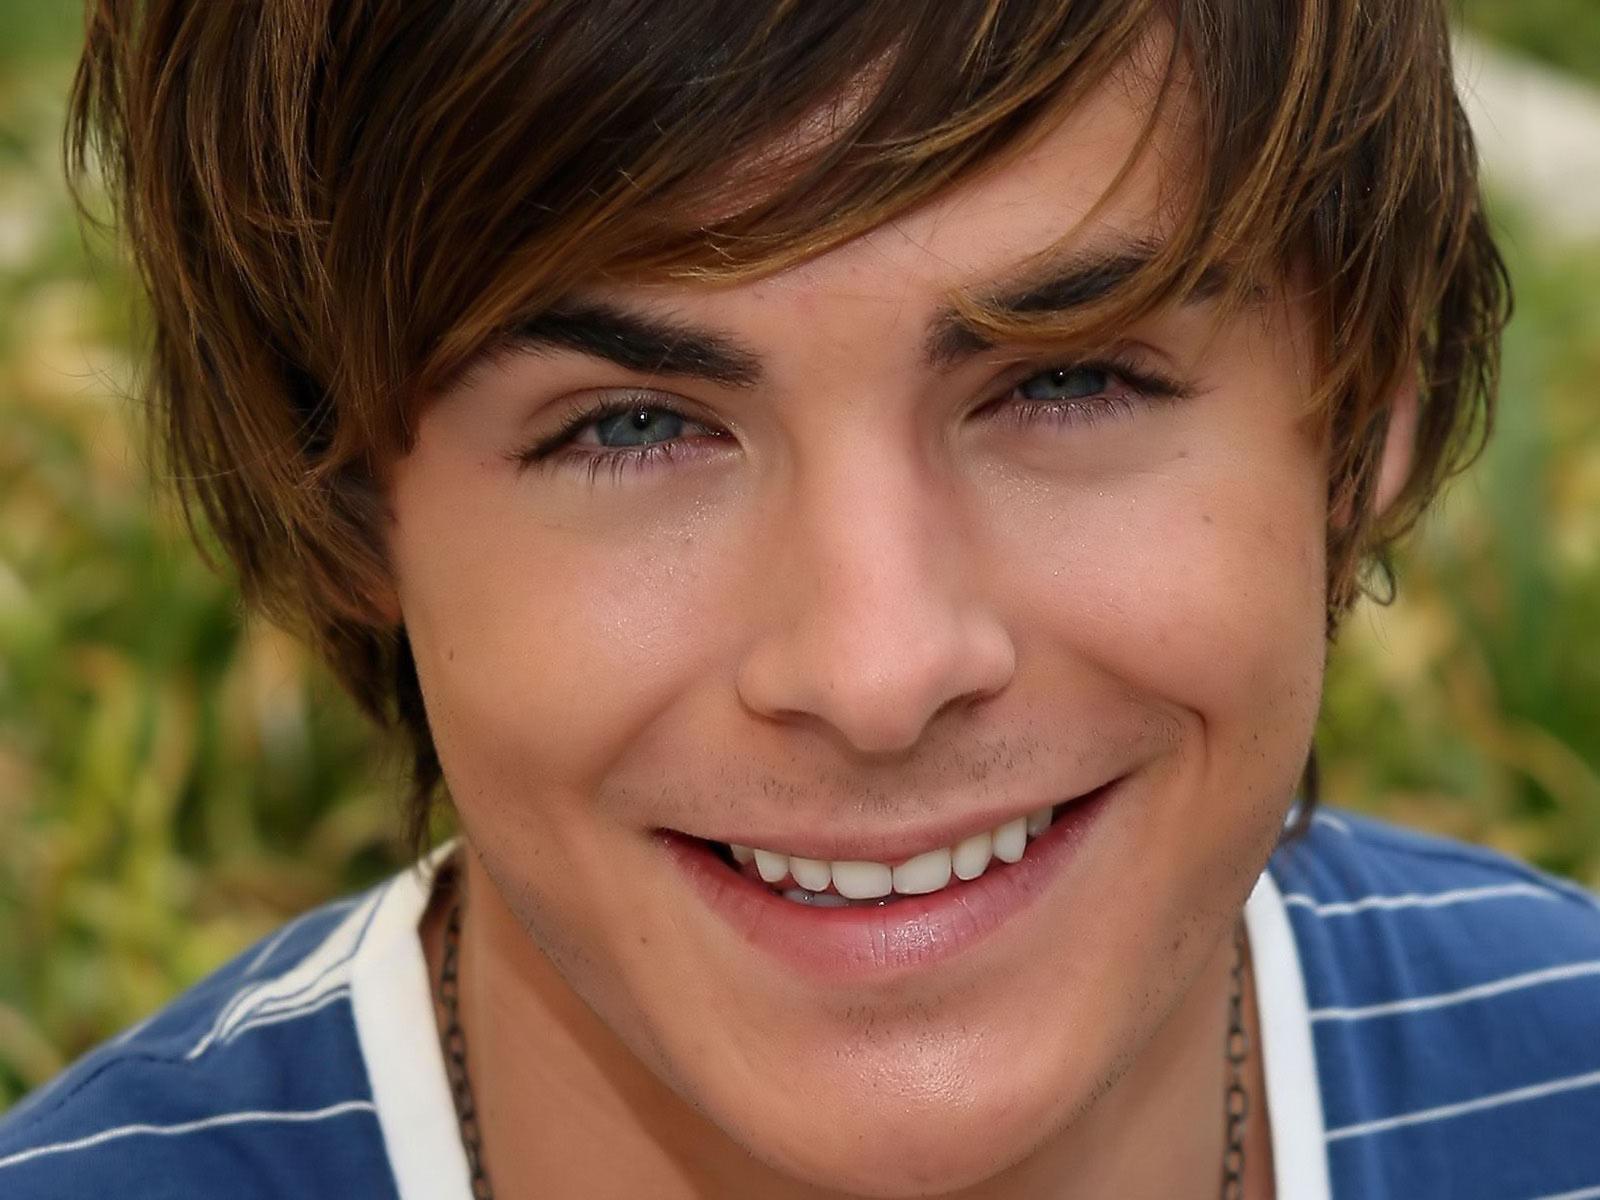
Gender: men